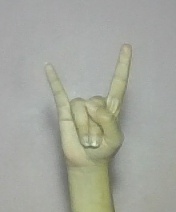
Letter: la